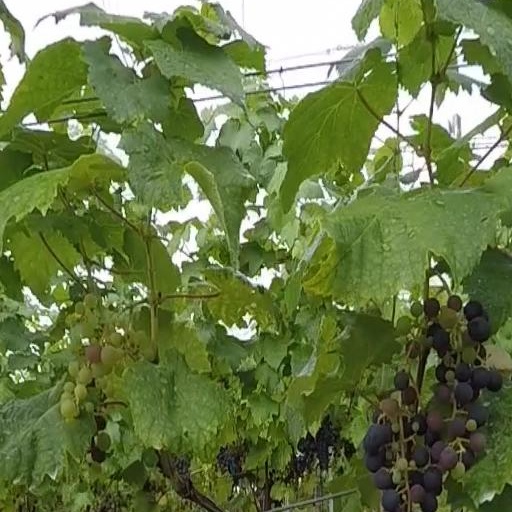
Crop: grape